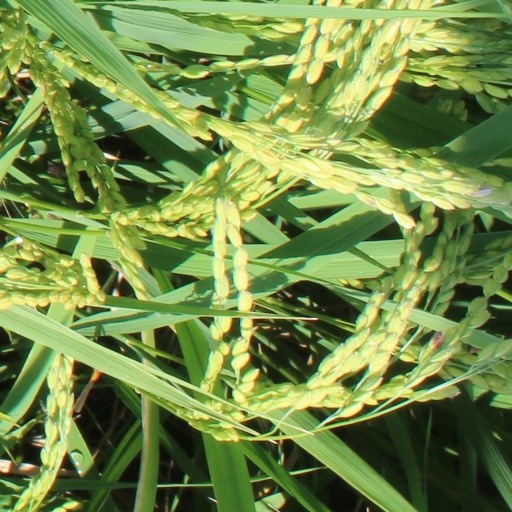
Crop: rice